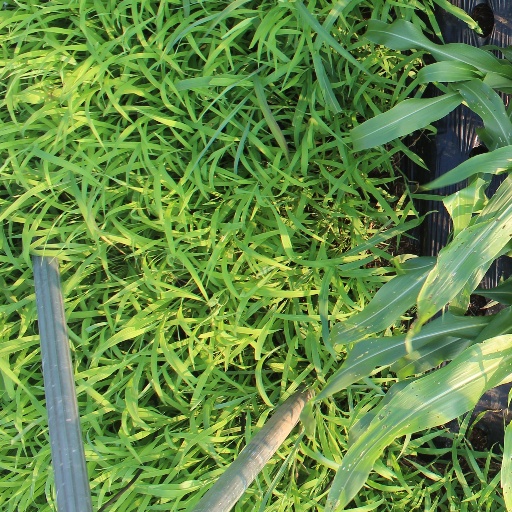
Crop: sorghum